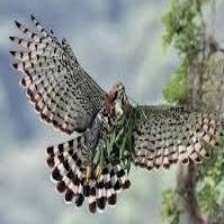
Species: ORNATE HAWK EAGLE
Scientific name: SPIZAETUS ORNATUS